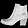
Label: Ankle boot